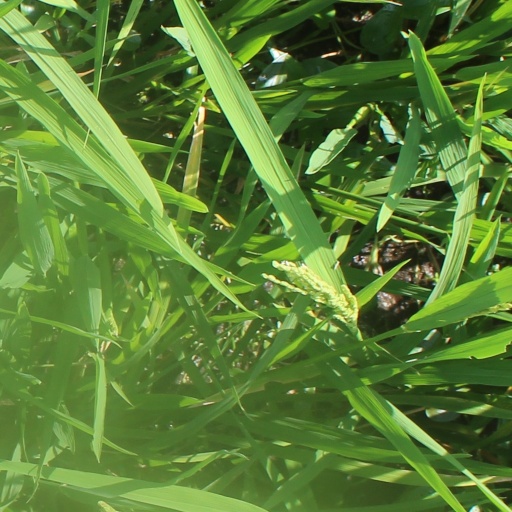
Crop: rice